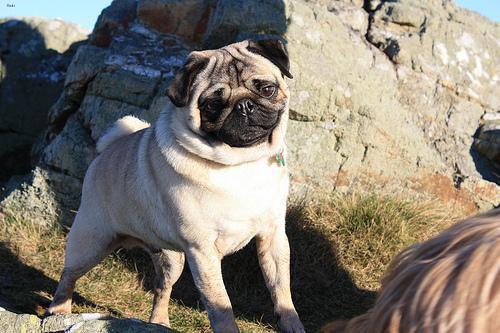
pug